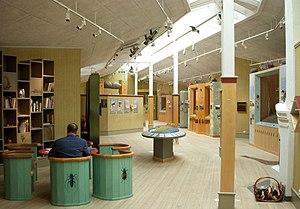
Le parc national de Tyresta est situé dans les communes de Haninge et Tyresö du comté de Stockholm, dans la province historique de Södermanland. Ce parc national de Suède couvre 1 962 ha et est entouré de la réserve naturelle de Tyresta, pour un total de près de 5 000 ha protégés, en contact direct avec la métropole de Stockholm.